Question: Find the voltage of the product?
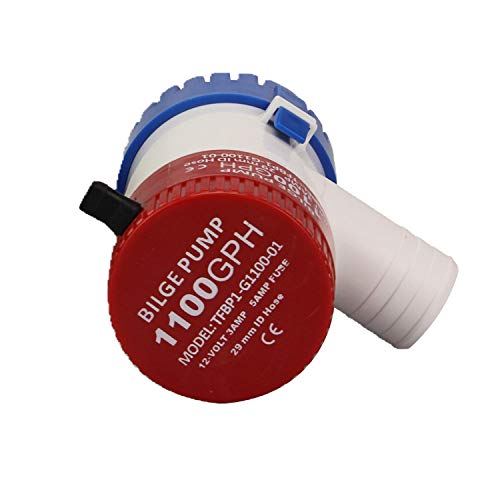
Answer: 12.0 volt